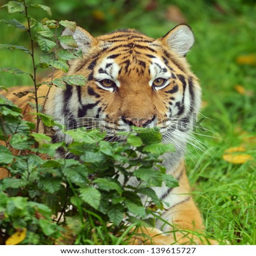
biological subspecies in the woods